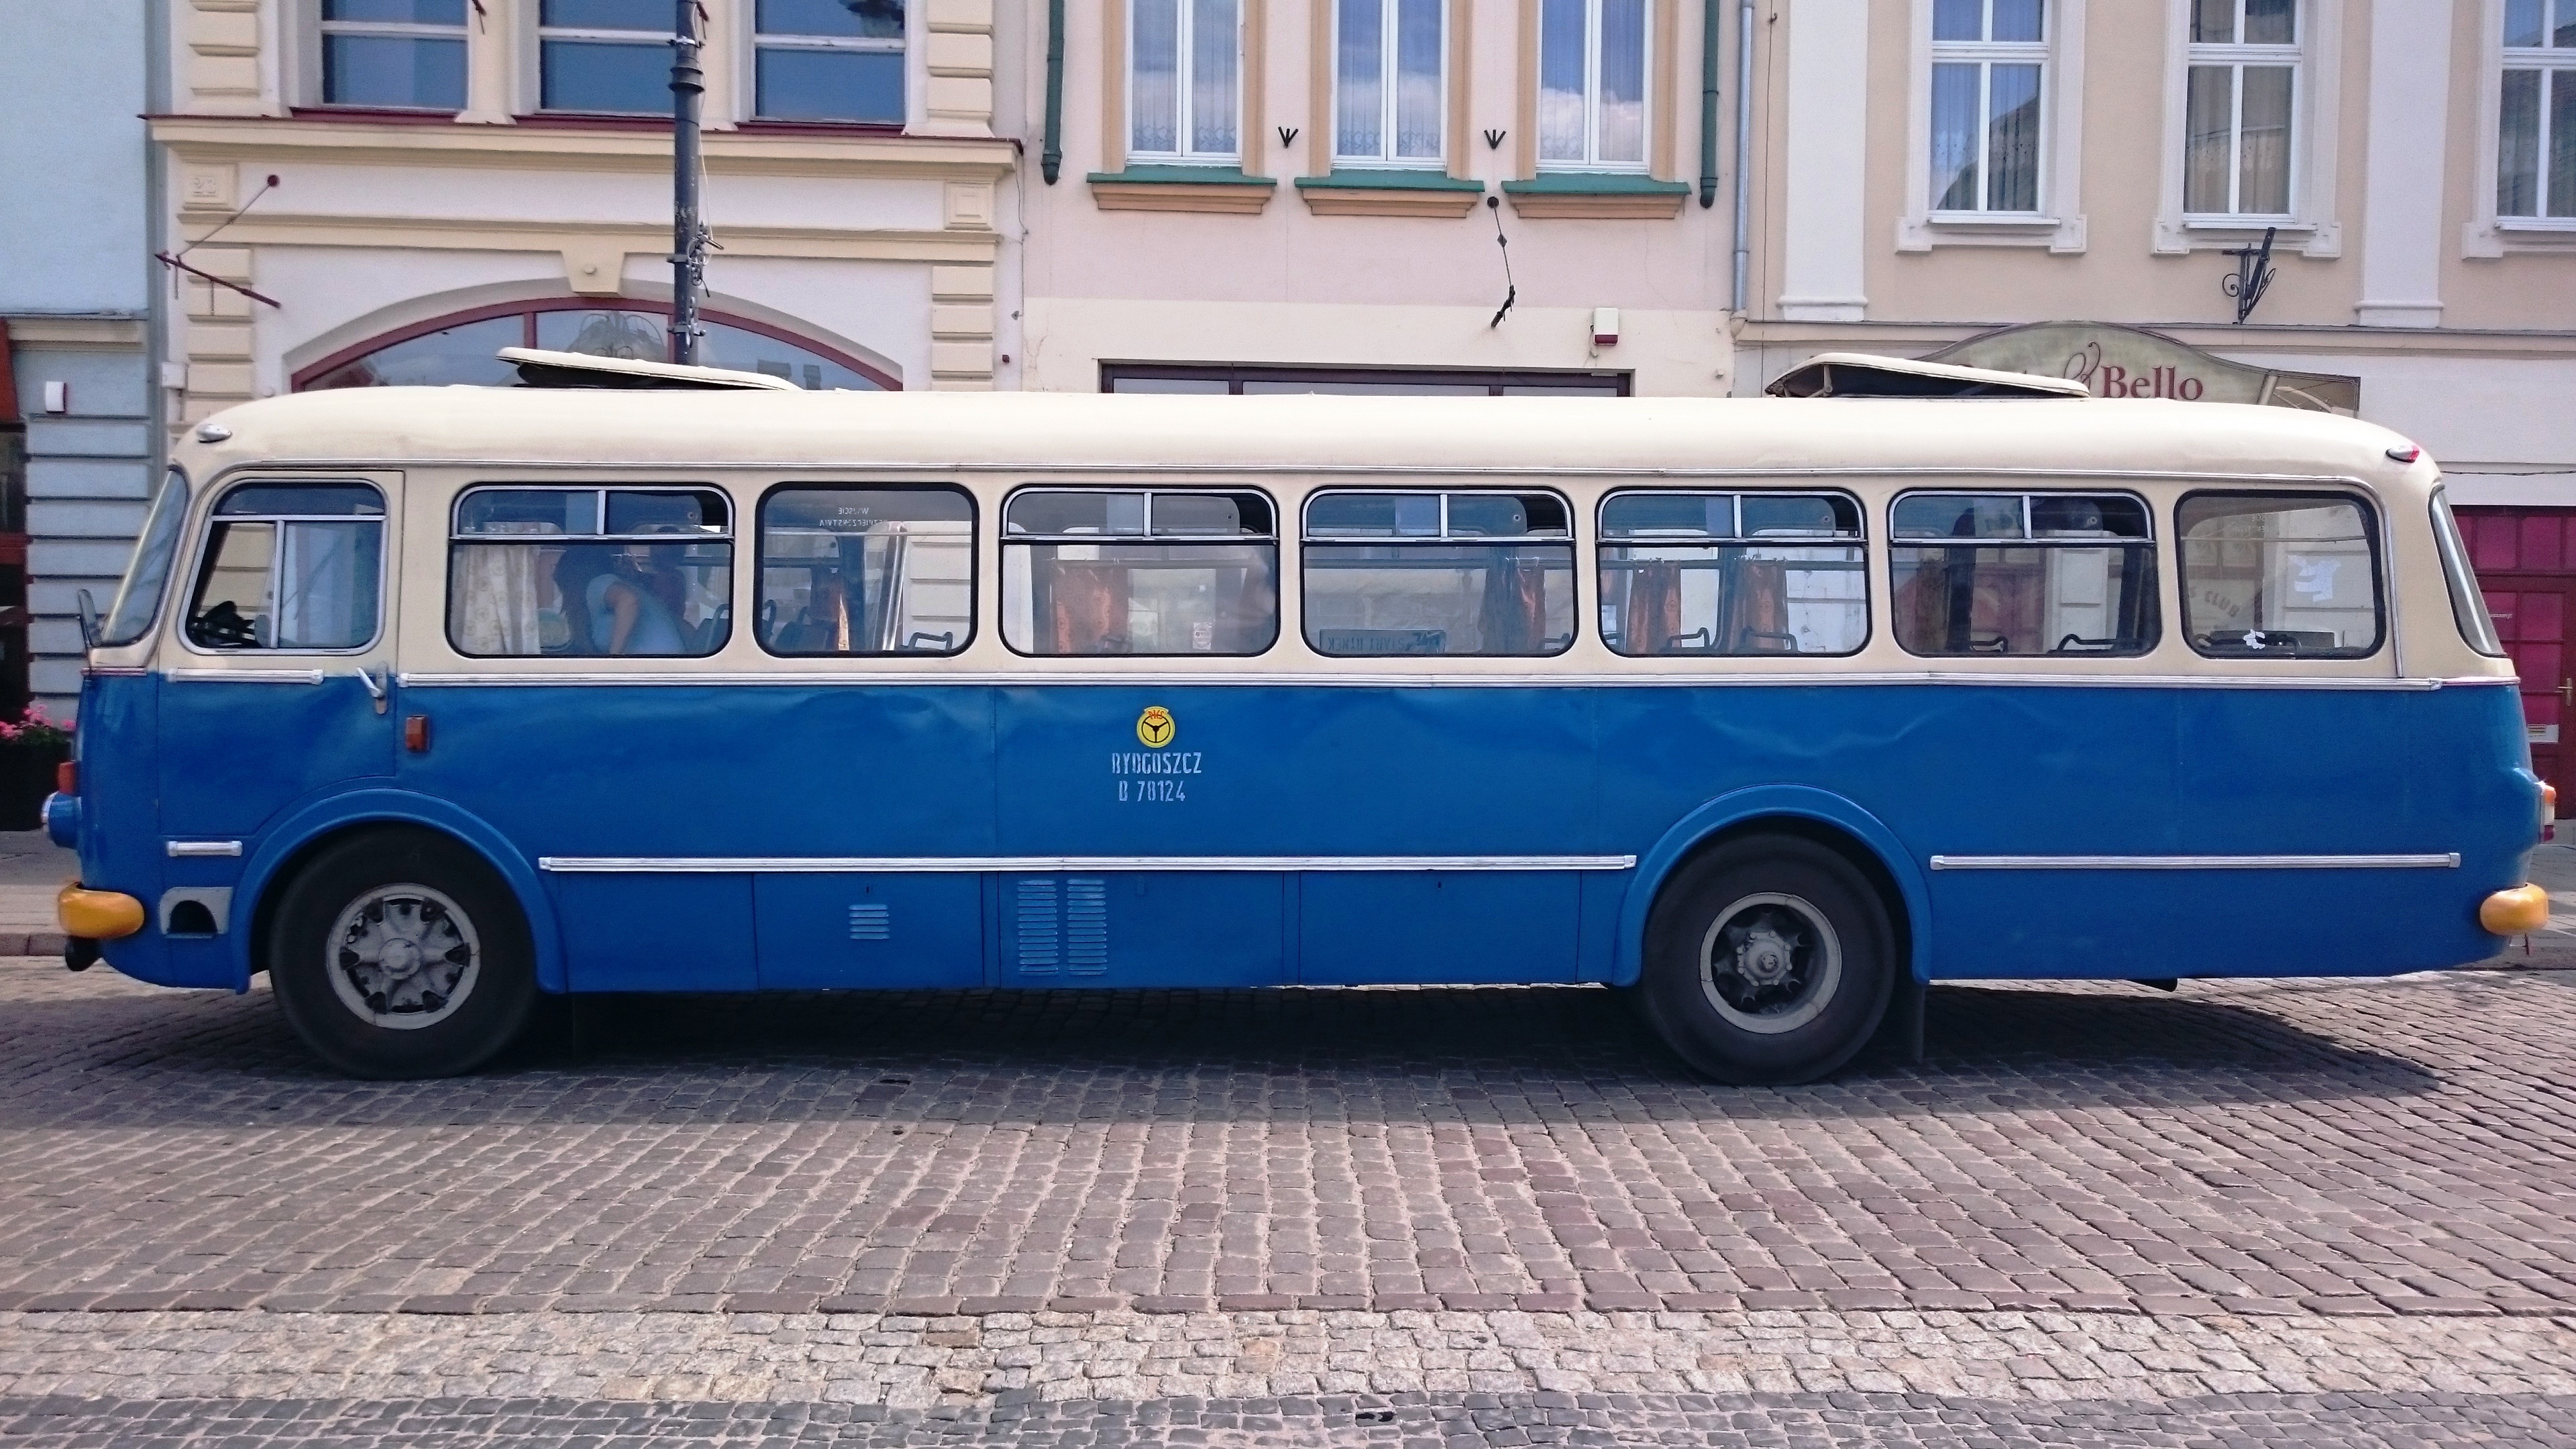
car, van, transport, vehicle, communication, public transport, bus, wheels, move, trolleybus, coach, minibus, commercial vehicle, the vehicle, land vehicle, mode of transport, luxury vehicle, passenger car, flxible new look bus